Genetic diversity

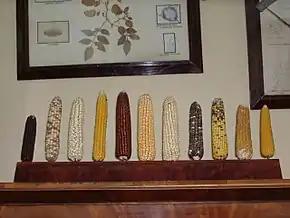
Varieties of maize in the office of the Russian plant geneticist Nikolai Vavilov

A study conducted by the National Science Foundation in 2007 found that genetic diversity (within-species diversity) and biodiversity are dependent upon each other — i.e. that diversity within a species is necessary to maintain diversity among species, and vice versa. According to the lead researcher in the study, Dr. Richard Lankau, "If any one type is removed from the system, the cycle can break down, and the community becomes dominated by a single species." Genotypic and phenotypic diversity have been found in all species at the protein, DNA, and organismal levels; in nature, this diversity is nonrandom, heavily structured, and correlated with environmental variation and stress.